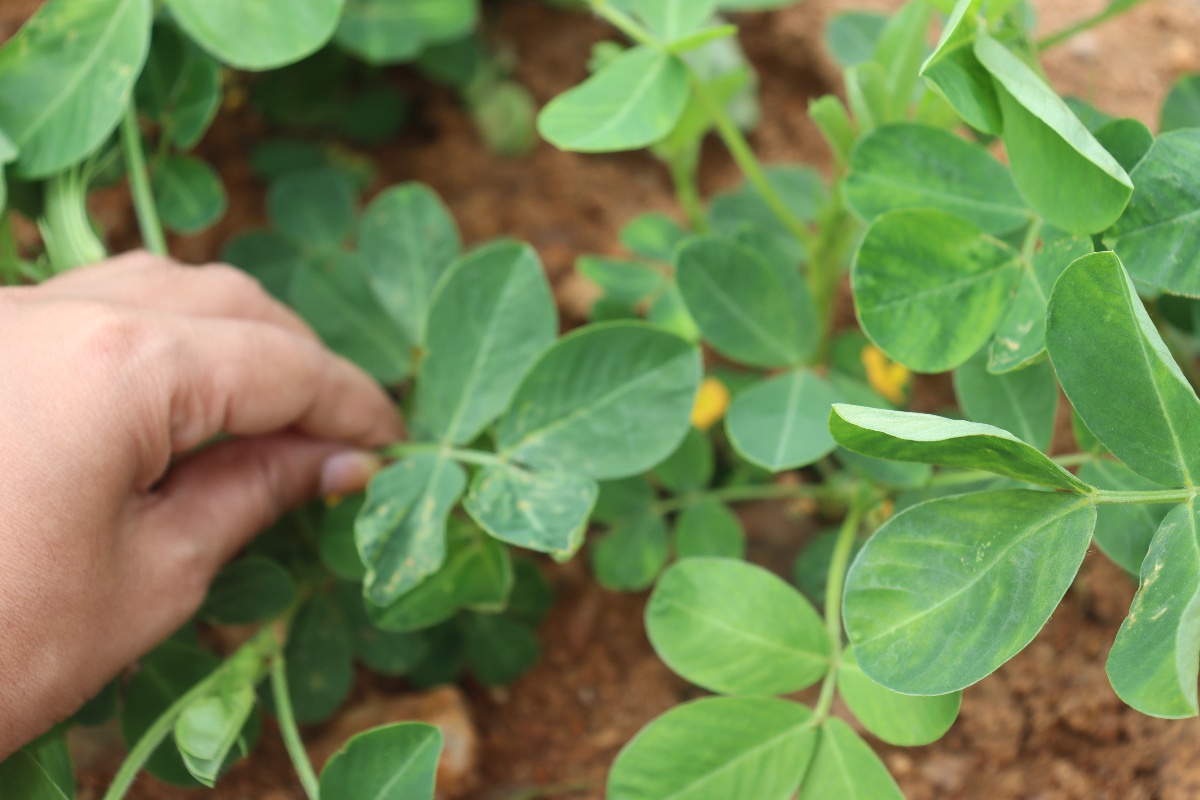
Label: healthy leaf